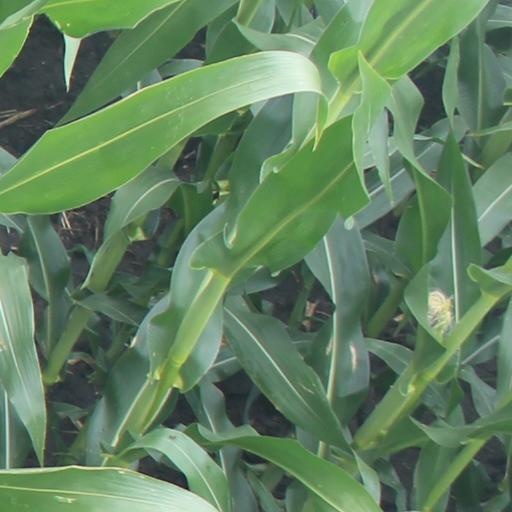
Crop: maize; corn